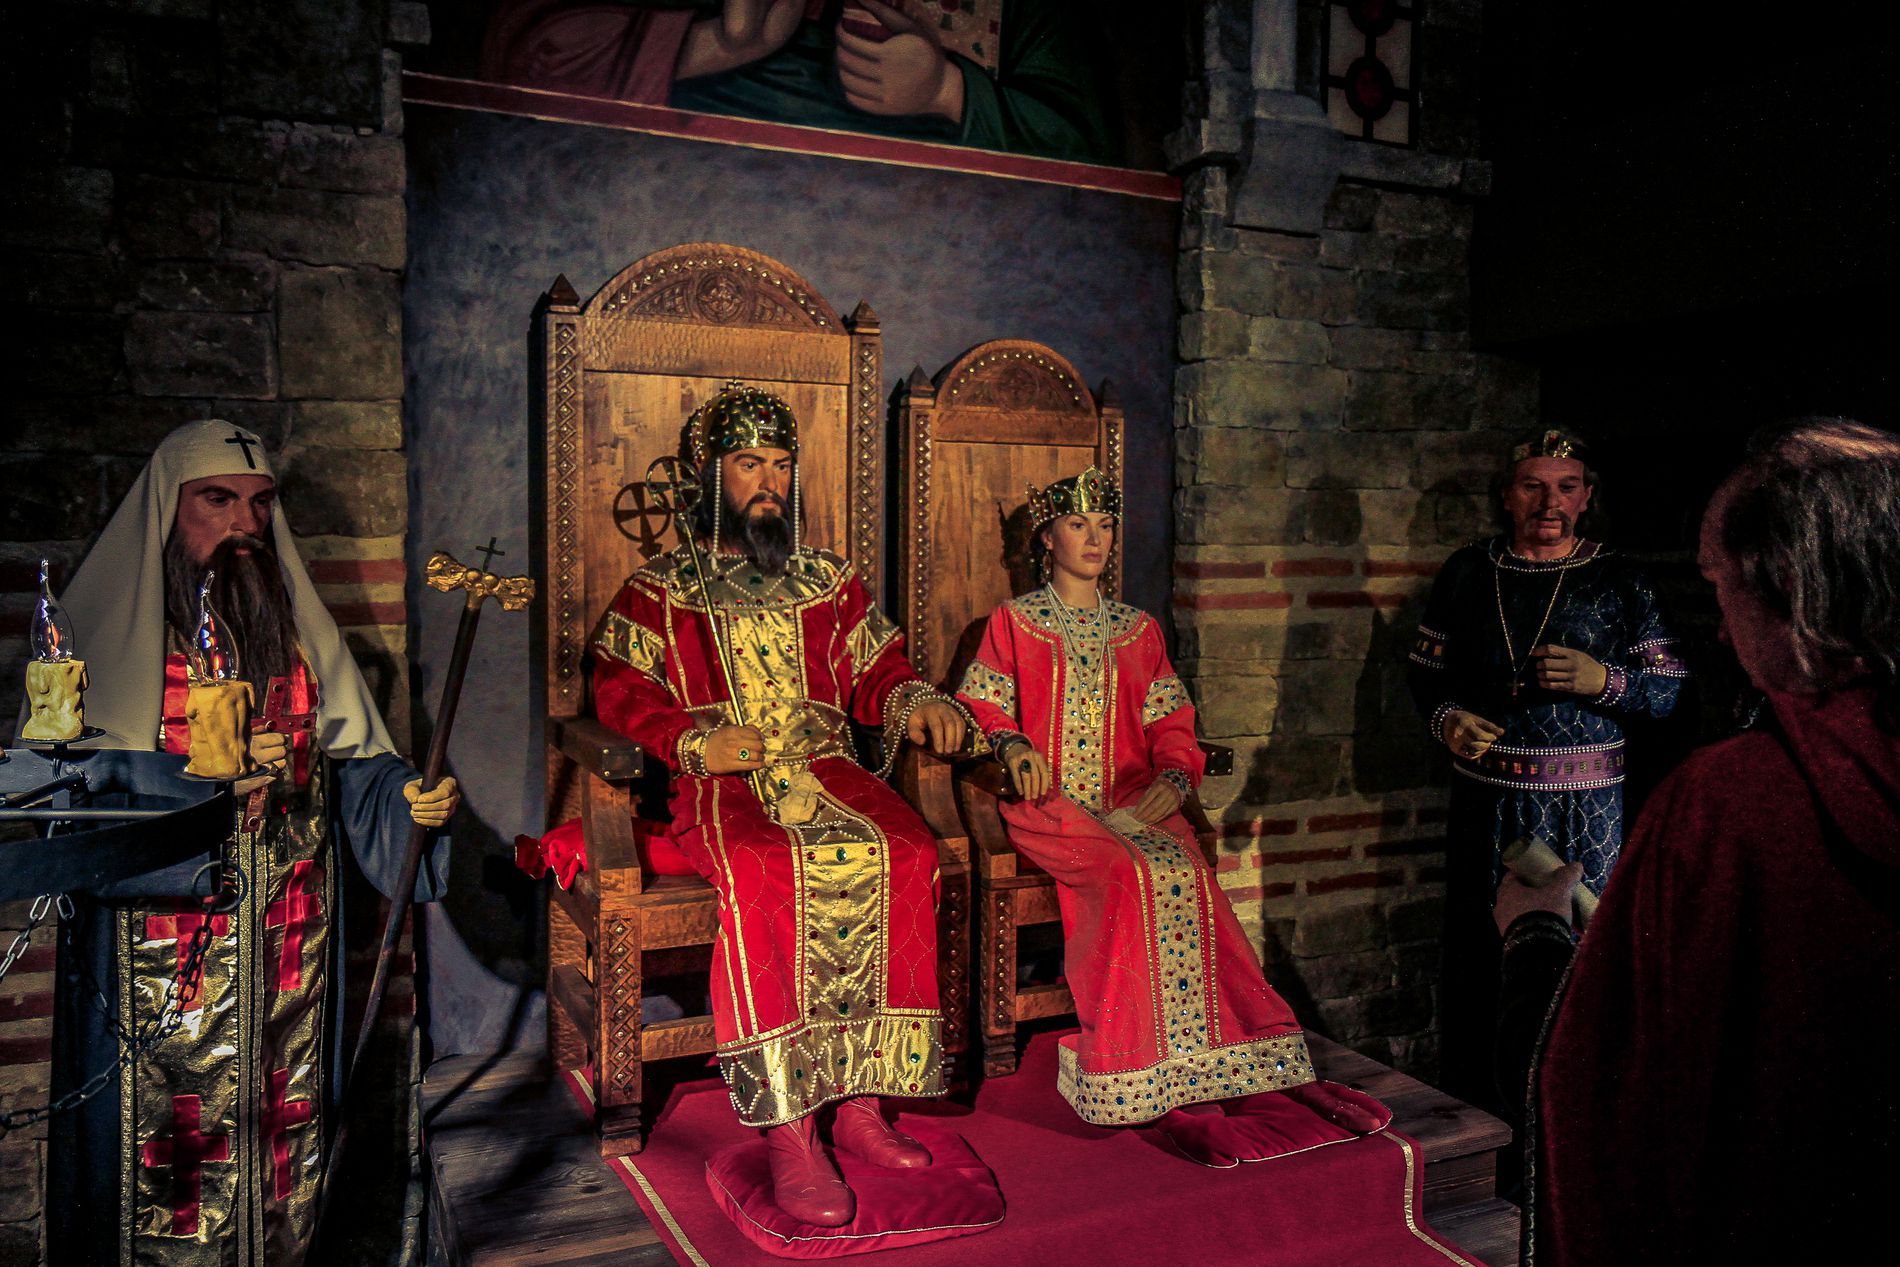
Medieval royal court
This image shows four sculptures in elaborate medieval attire within a royal court scene. A king and queen sit on thrones in red and gold robes. The king holds a scepter. Their feet rest on red cushions atop a red carpeted wooden stage. Other people surround them, completing the setting.
This scene appears to be an artistic representation of a medieval royal court. The figures are posed in various positions, with a range of dimensions adding depth to the image. Dramatic lighting highlights the figures against a dark room. The vibrant red and gold colors convey a sense of royal power. Their arrangement forms a circular composition.
Labels: Adult, Bride, Female, Person, Wedding, Woman, Bridegroom, Male, Man, Altar, Architecture, Building, Church, Prayer, Face, Head, Baby, Accessories, Jewelry, Necklace, Furniture, Clothing, Dress, Throne, Wall, Man Figure, Woman Figure, scepter, Candle Figure, Painting, Wooden stage, Carpet, Cushion, Sculpture
Camera: Canon Canon EOS 7D
Lens: EF-S17-55mm f/2.8 IS USM, Canon EF-S 17-55mm f/2.8 IS USM
Aperture: F2.8
Exposure: 1/160 sec
ISO: 1000
Focal length: 17.0 mm